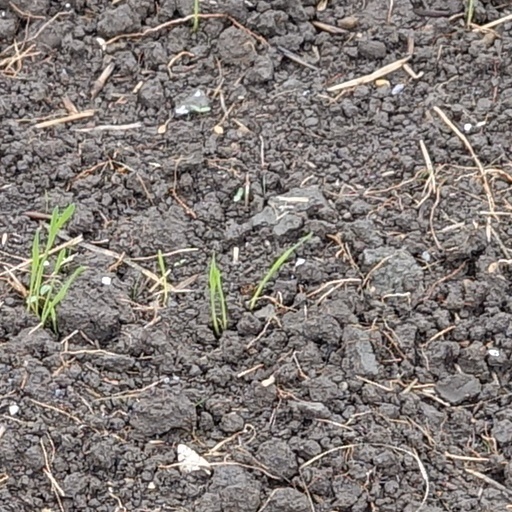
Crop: wheat